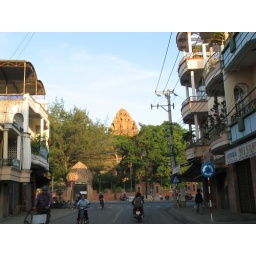
Nha Trang Cham Temple near fish market